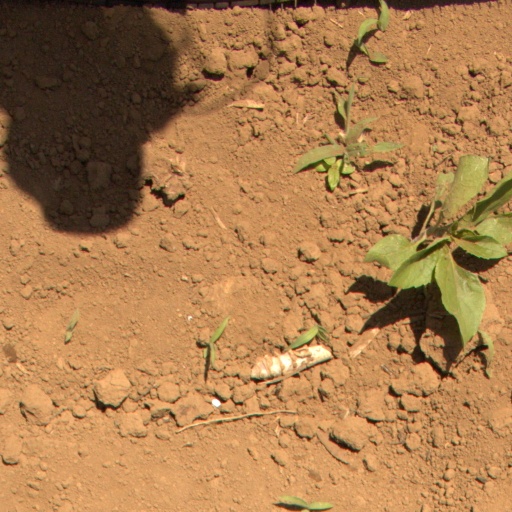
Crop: Jerusalem artichoke